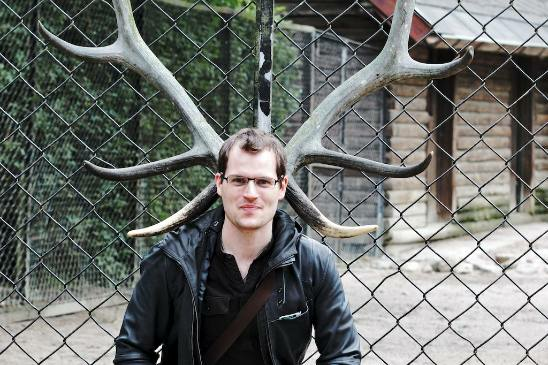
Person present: Yes